Sky position (RA, Dec in degrees): 179.425, 4.3
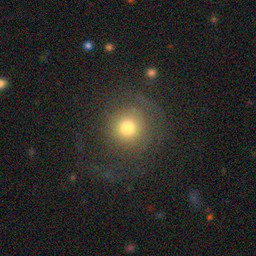
Galaxy morphology: Round Smooth Galaxies